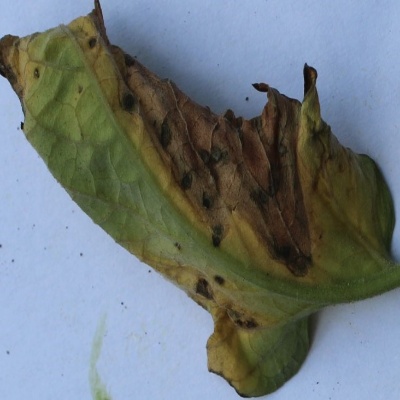
Crop: Tomato
Condition: verticulium wilt